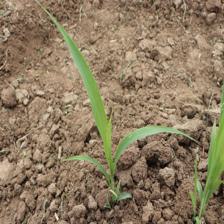
Label: Sorghum